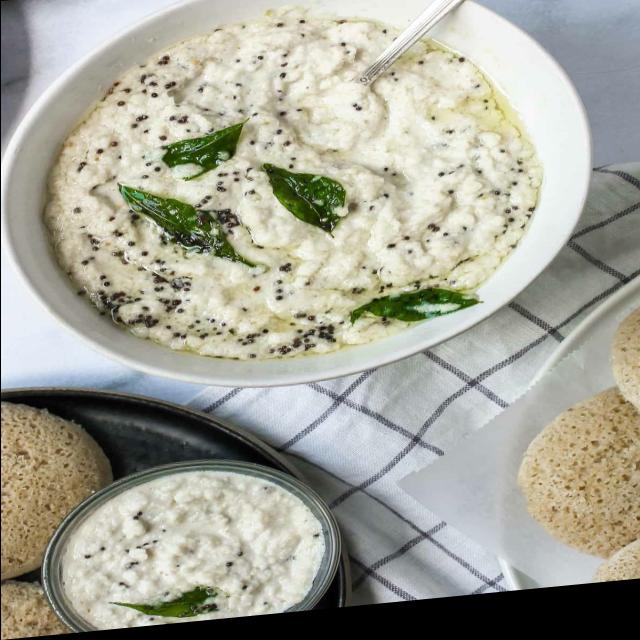
Dish: coconut_chutney